Jon Pertwee

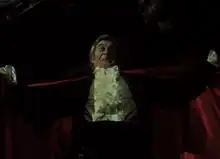
Pertwee in "The House That Dripped Blood" (1971)

In 1969, shortly before leaving the series, producer Peter Bryant cast Pertwee as the Third Doctor in "Doctor Who". Pertwee had asked his agent to apply for the role for him and was surprised to find he was already on the shortlist. He was the second choice for the role; Ron Moody was the first but was unavailable.